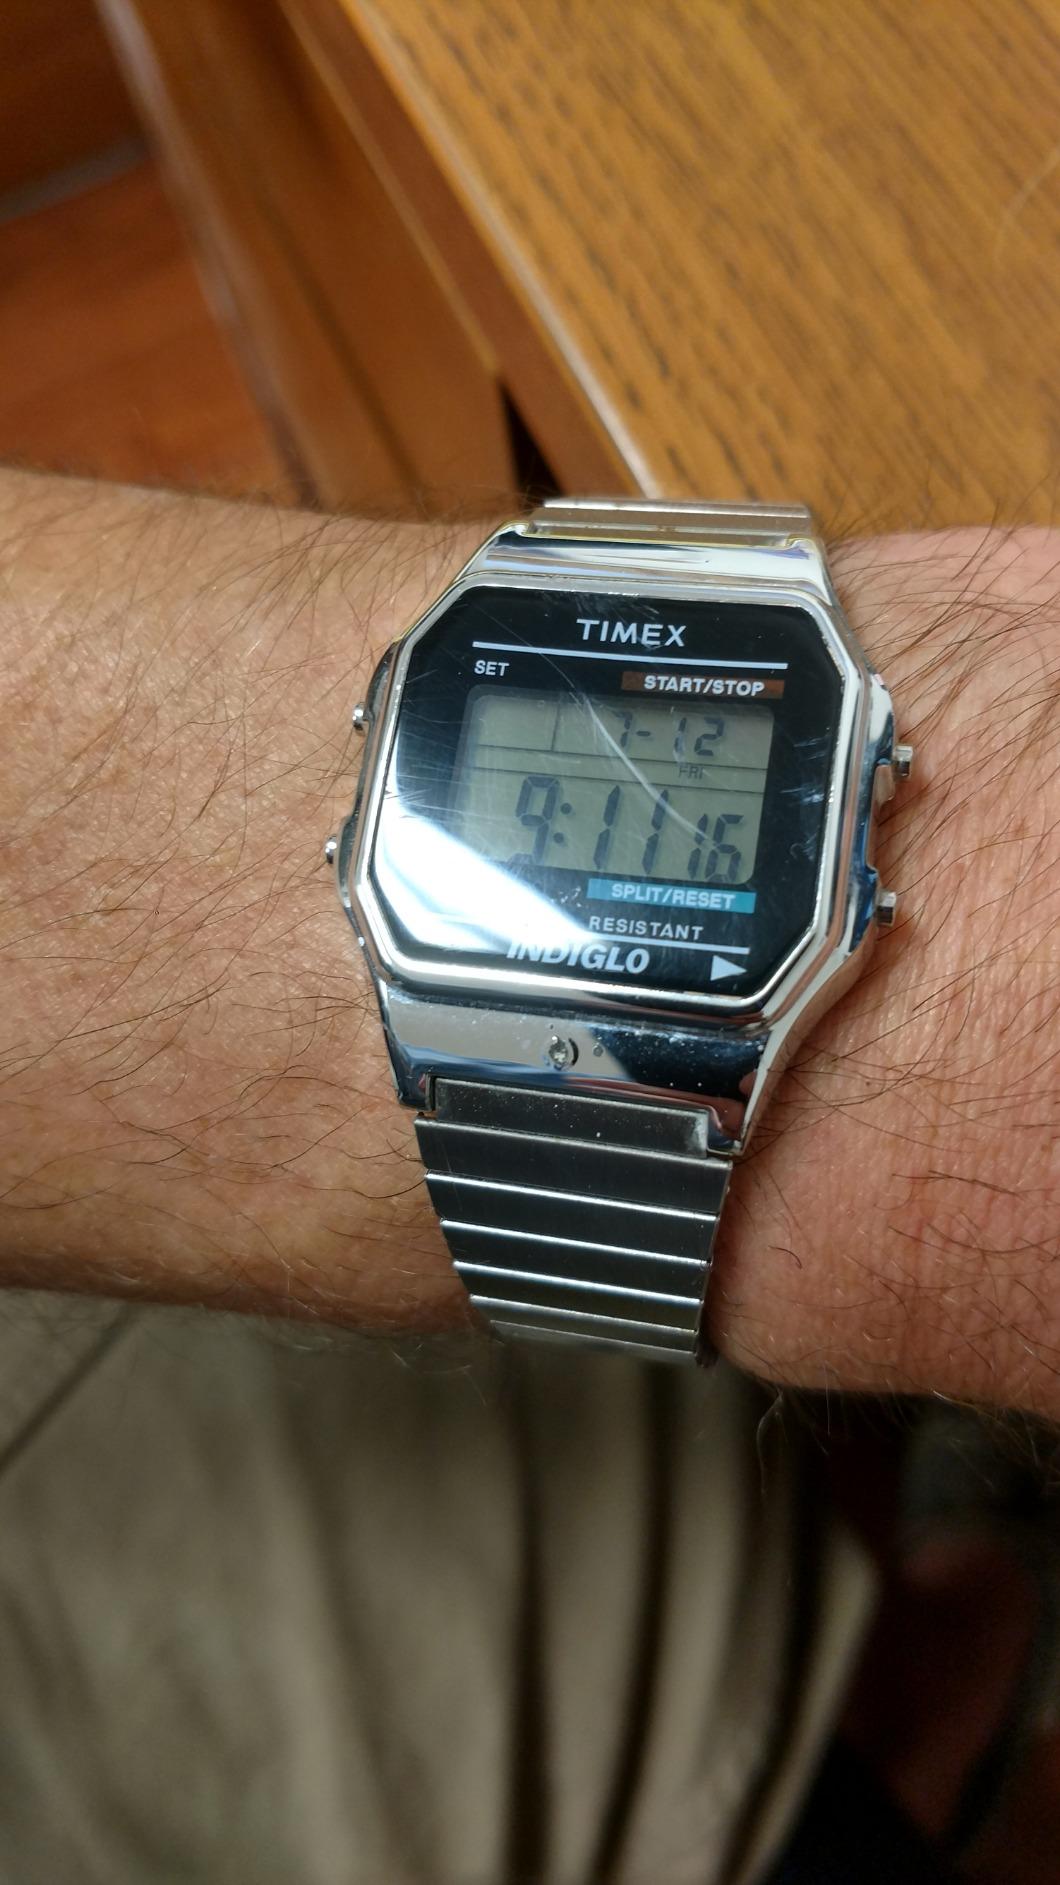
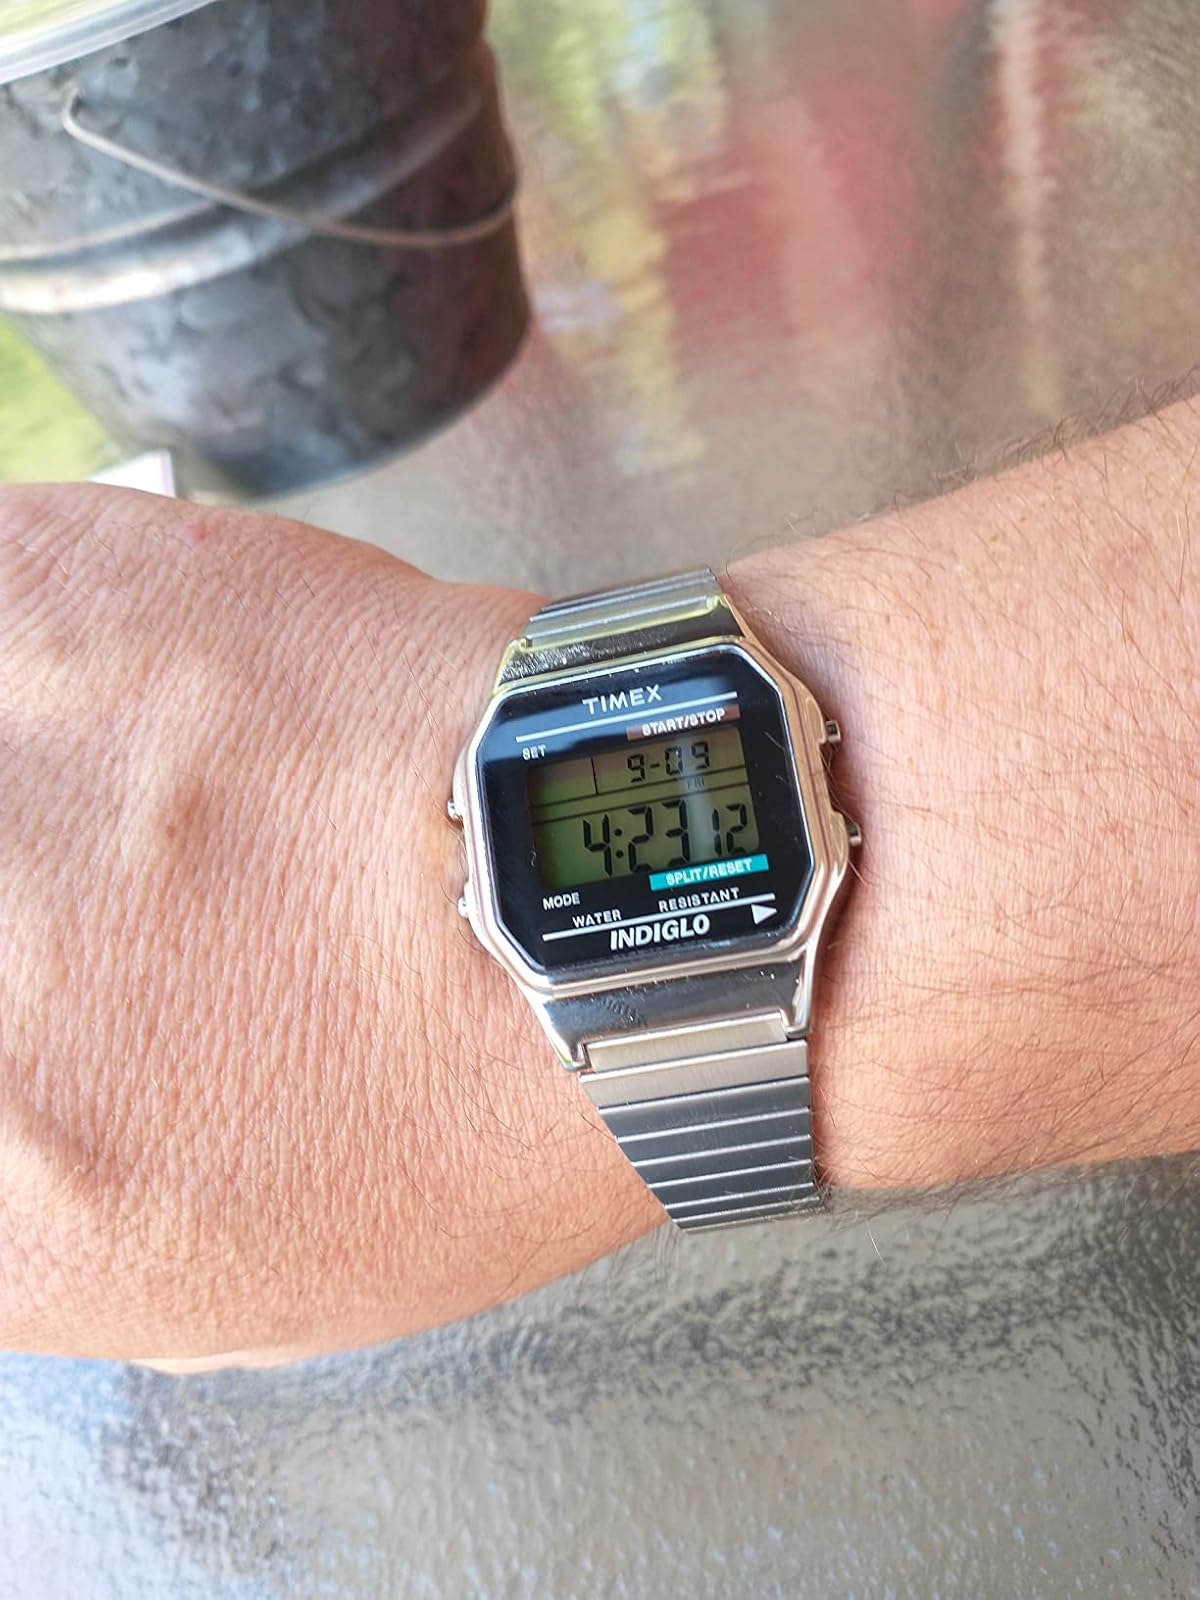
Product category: accessories_watch
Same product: yes